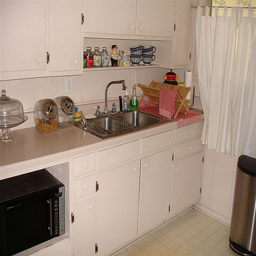
this kitchen has all white cabinets and a black microwave
A metallic sink sitting inside of a kitchen.
A kitchen with white cabinets and a microwave cubby
A kitchen has a low microwave shelf under the counter.
A white kitchen with a metal trash can.